Fingask Castle

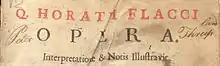
Steuart and Peter Threipland's "Q. Horatii Flacci Opera", Ludovicus Desprez, London, 1699

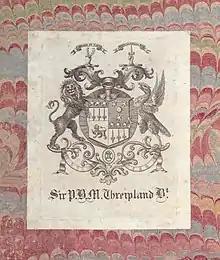
Bookplate of Sir Patrick Budge Murray Threipland, 4th Bart. (1762–1837), in a copy of a 1761 Book of Common Prayer

In 1826, the attainder of 1715 was repealed by Act of Parliament, and Sir Patrick (aka Peter) Budge Murray Threipland (1762–1837), an advocate, was restored to the dignity of a baronet. He later served as Deputy Lieutenant for Perthshire and Caithness. In 1792 he married his first cousin once-removed Jessy (d. 1855), daughter of William Scott Kerr of Chatto or Thirlestane. Her grandmother was a daughter of Sir David Threipland, 2nd Bt., by his first wife. Between 1828 and 1831 Sir Patrick added to the front west part of the house. Embellishment and building onto the south front continued until 1840.